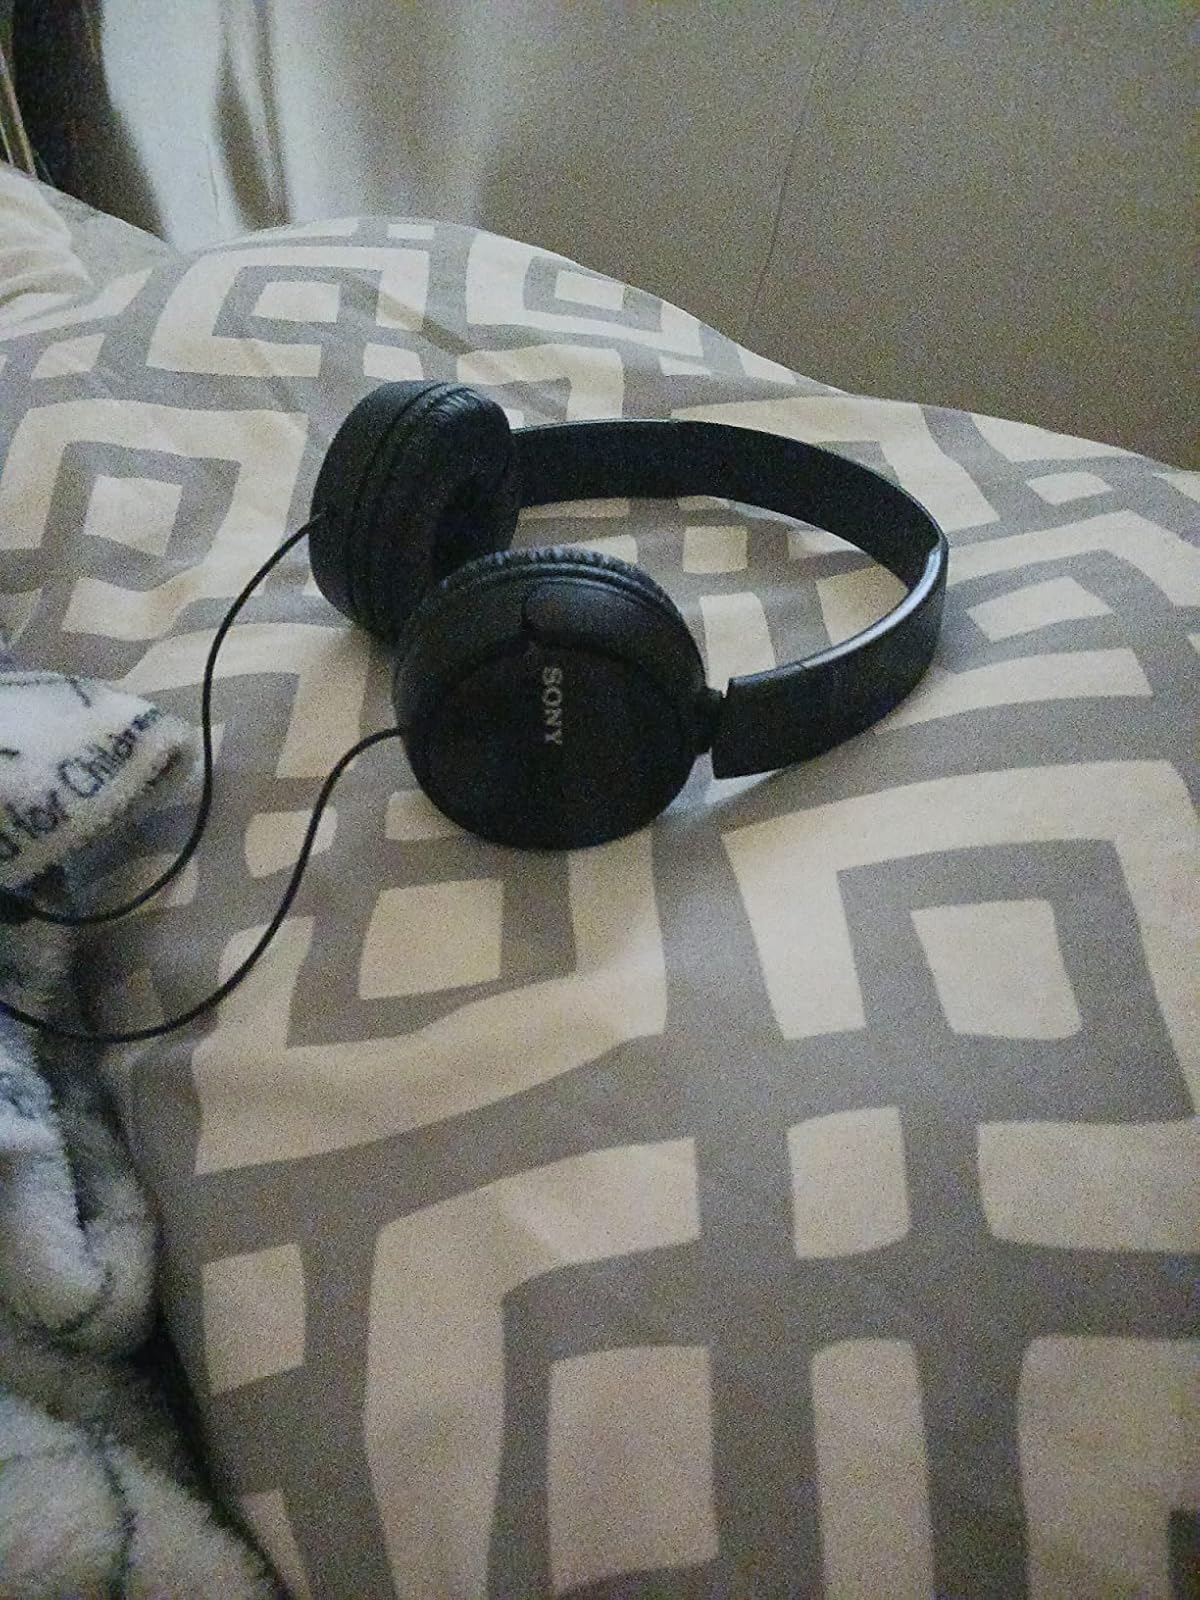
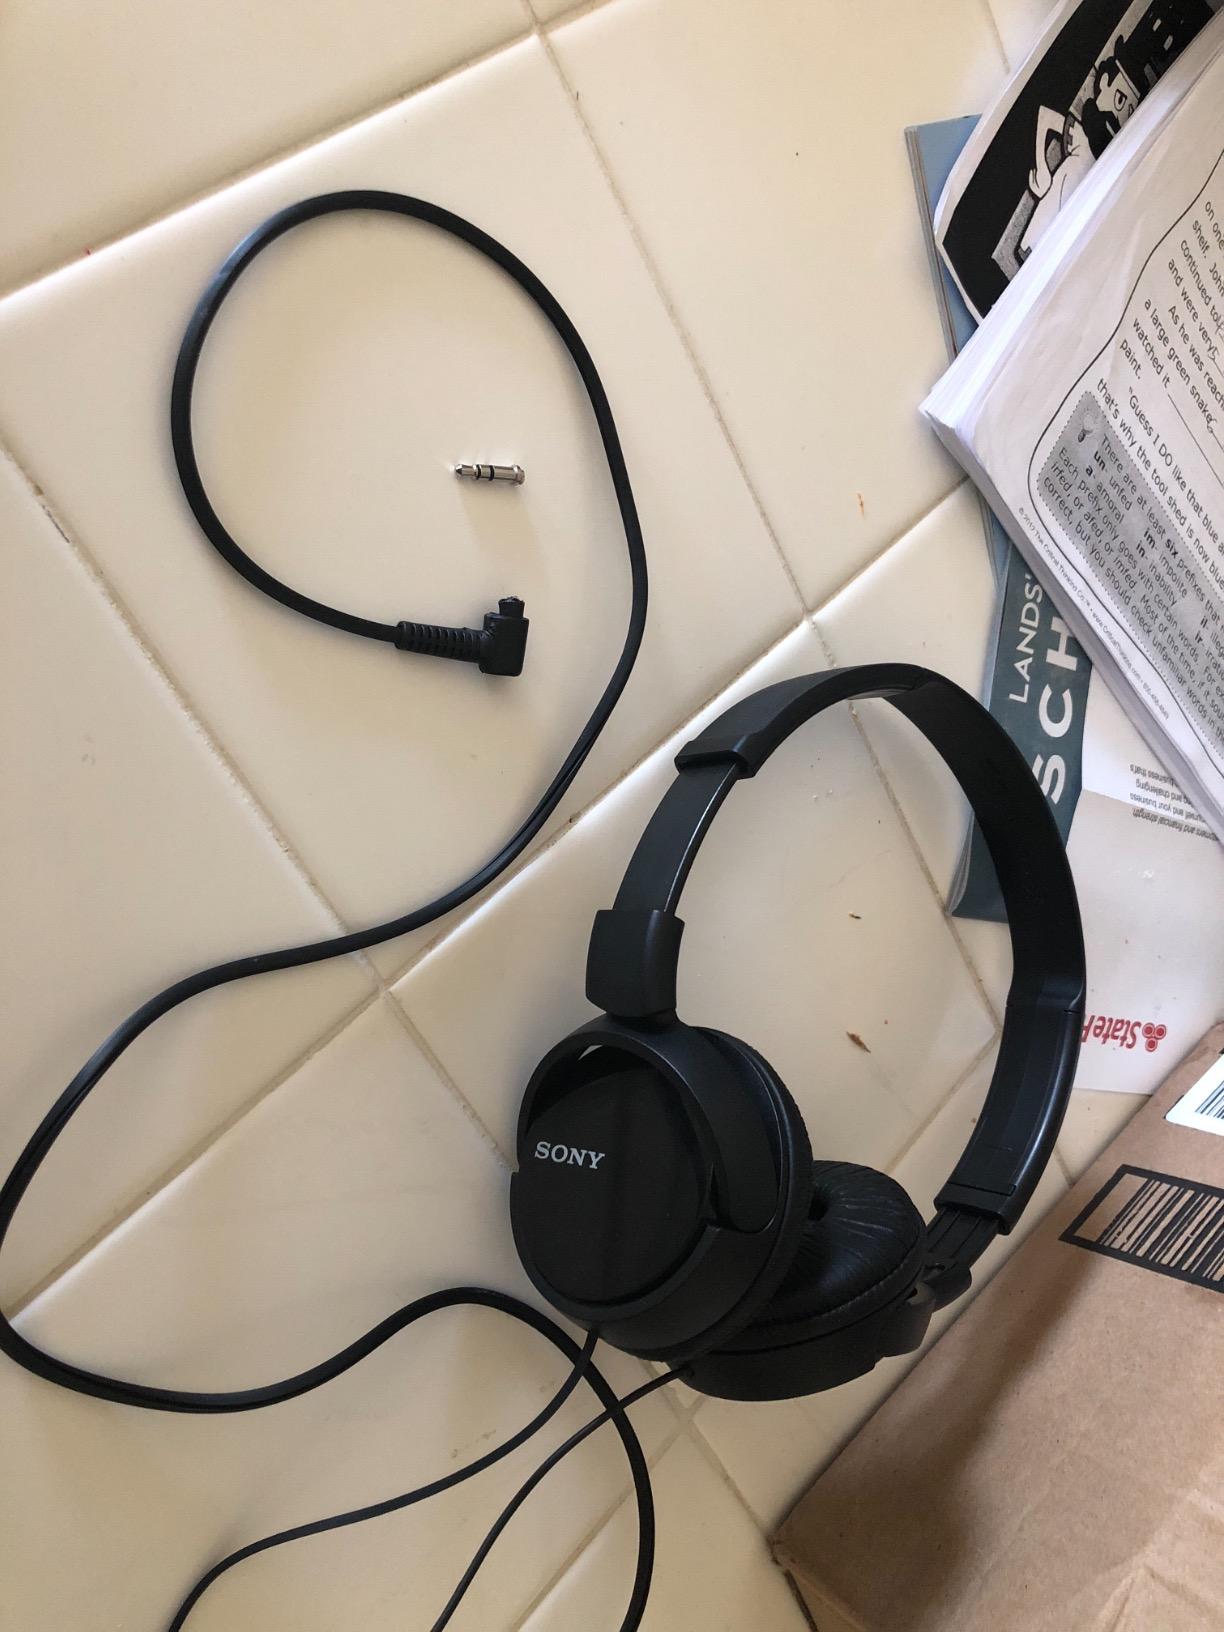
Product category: headphones
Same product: no